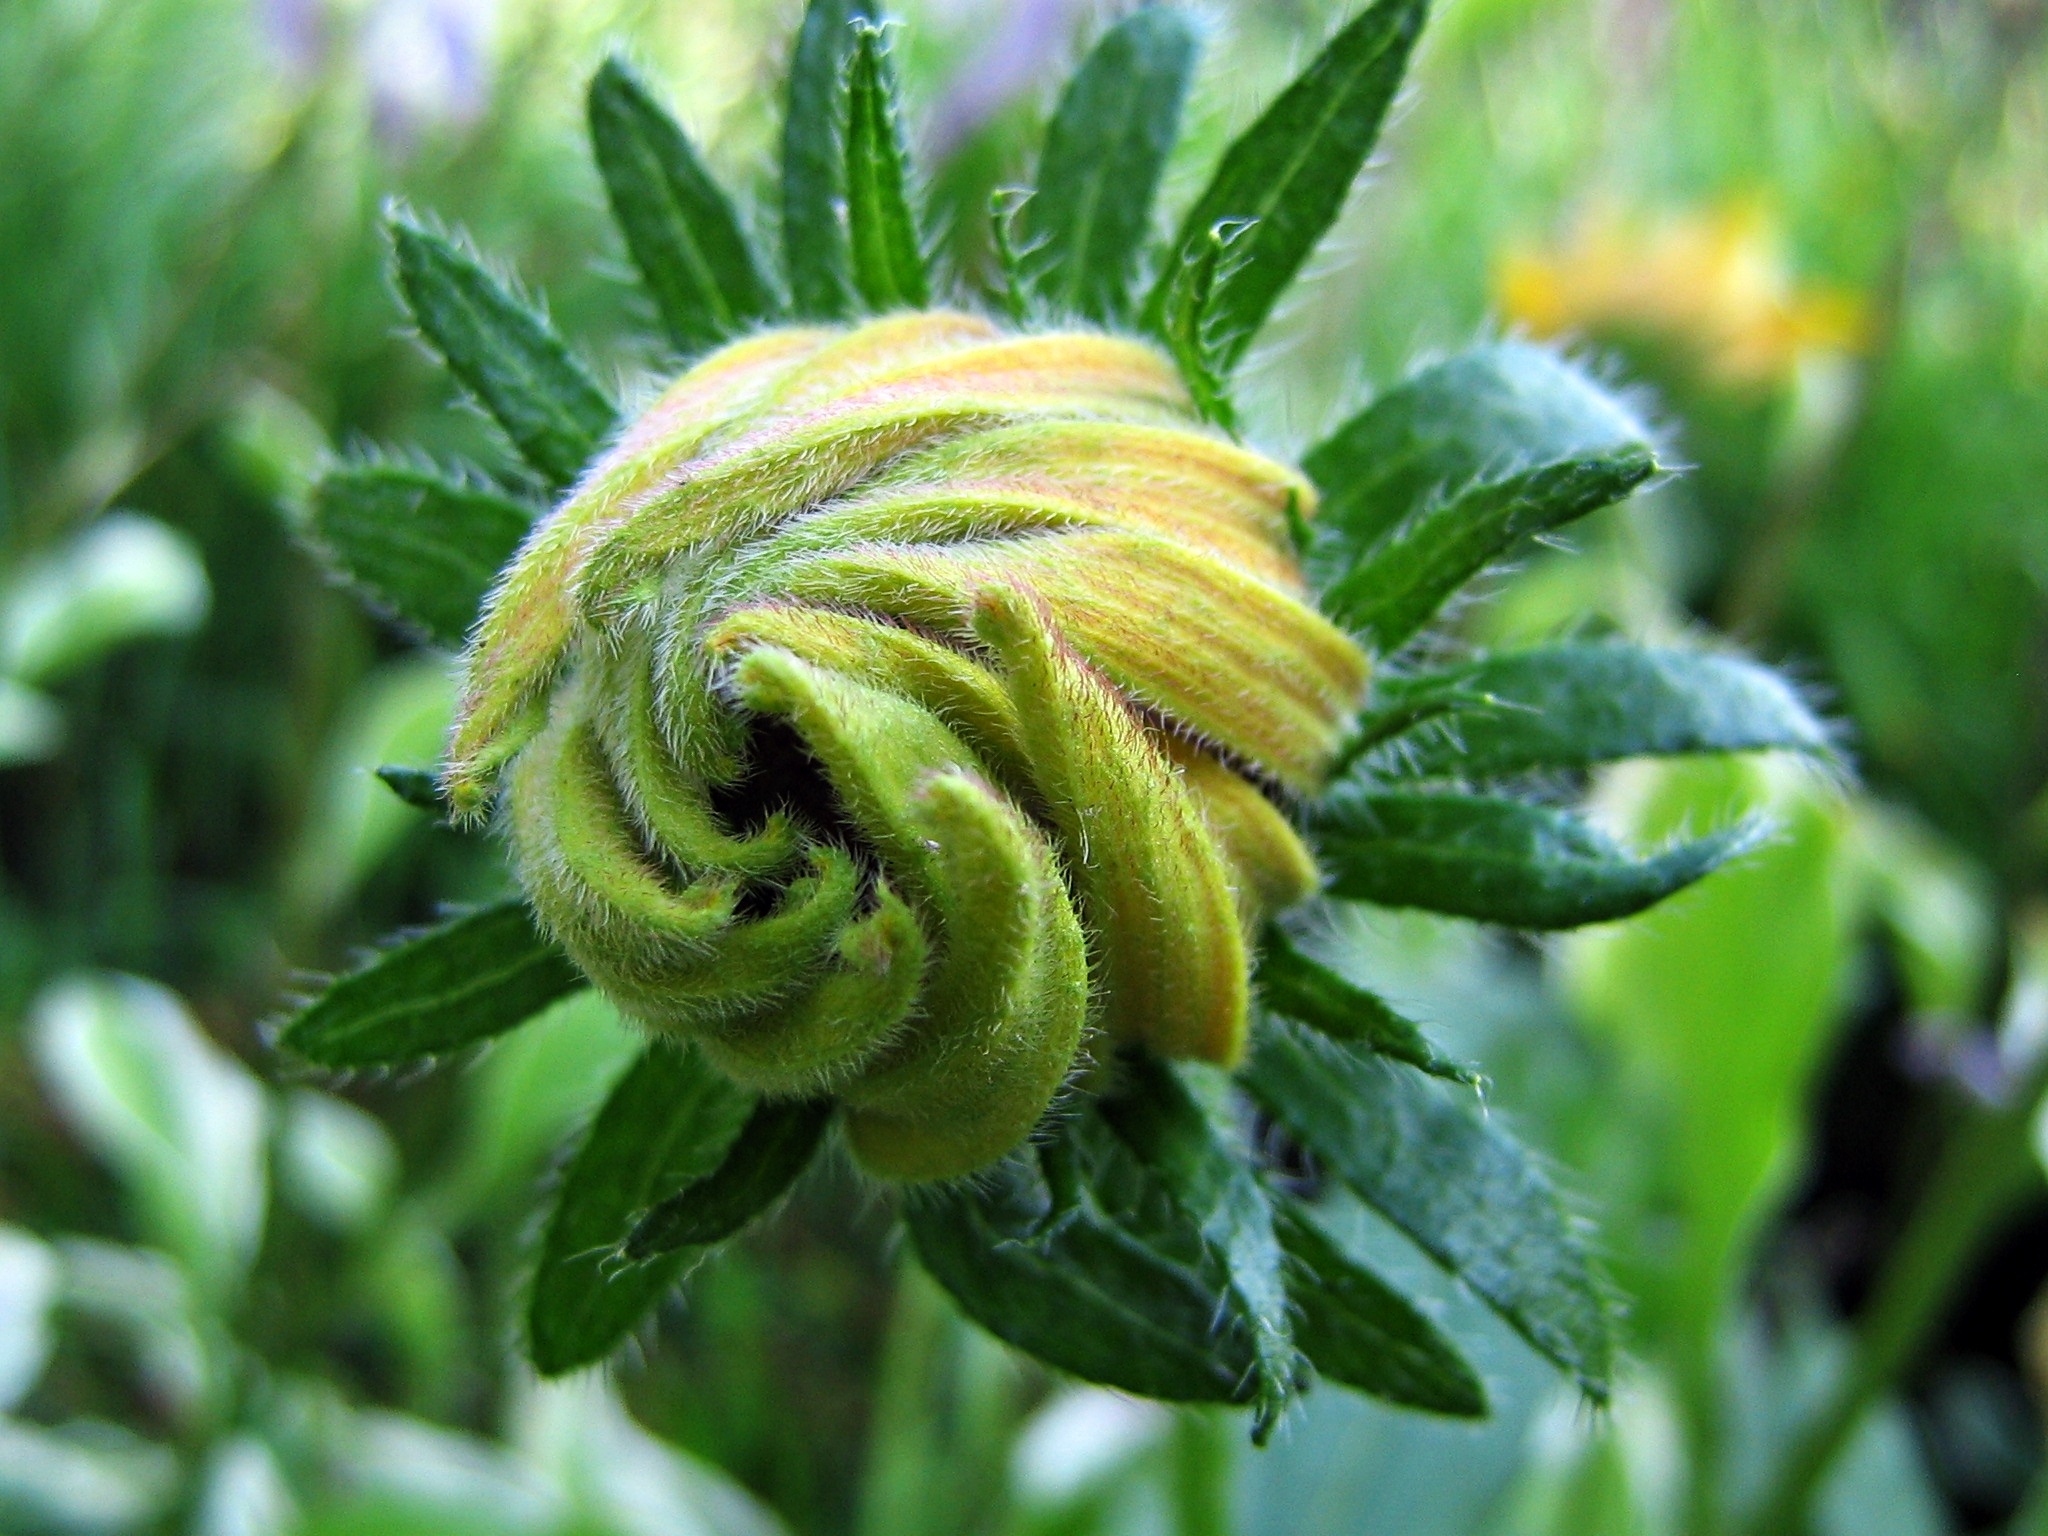
nature, plant, meadow, leaf, flower, summer, spring, green, produce, macro, botany, garden, closeup, flora, plants, wildflower, close up, vegetation, shrub, bud, flowering, macro photography, flowering plant, daisy family, meadow grass, land plant